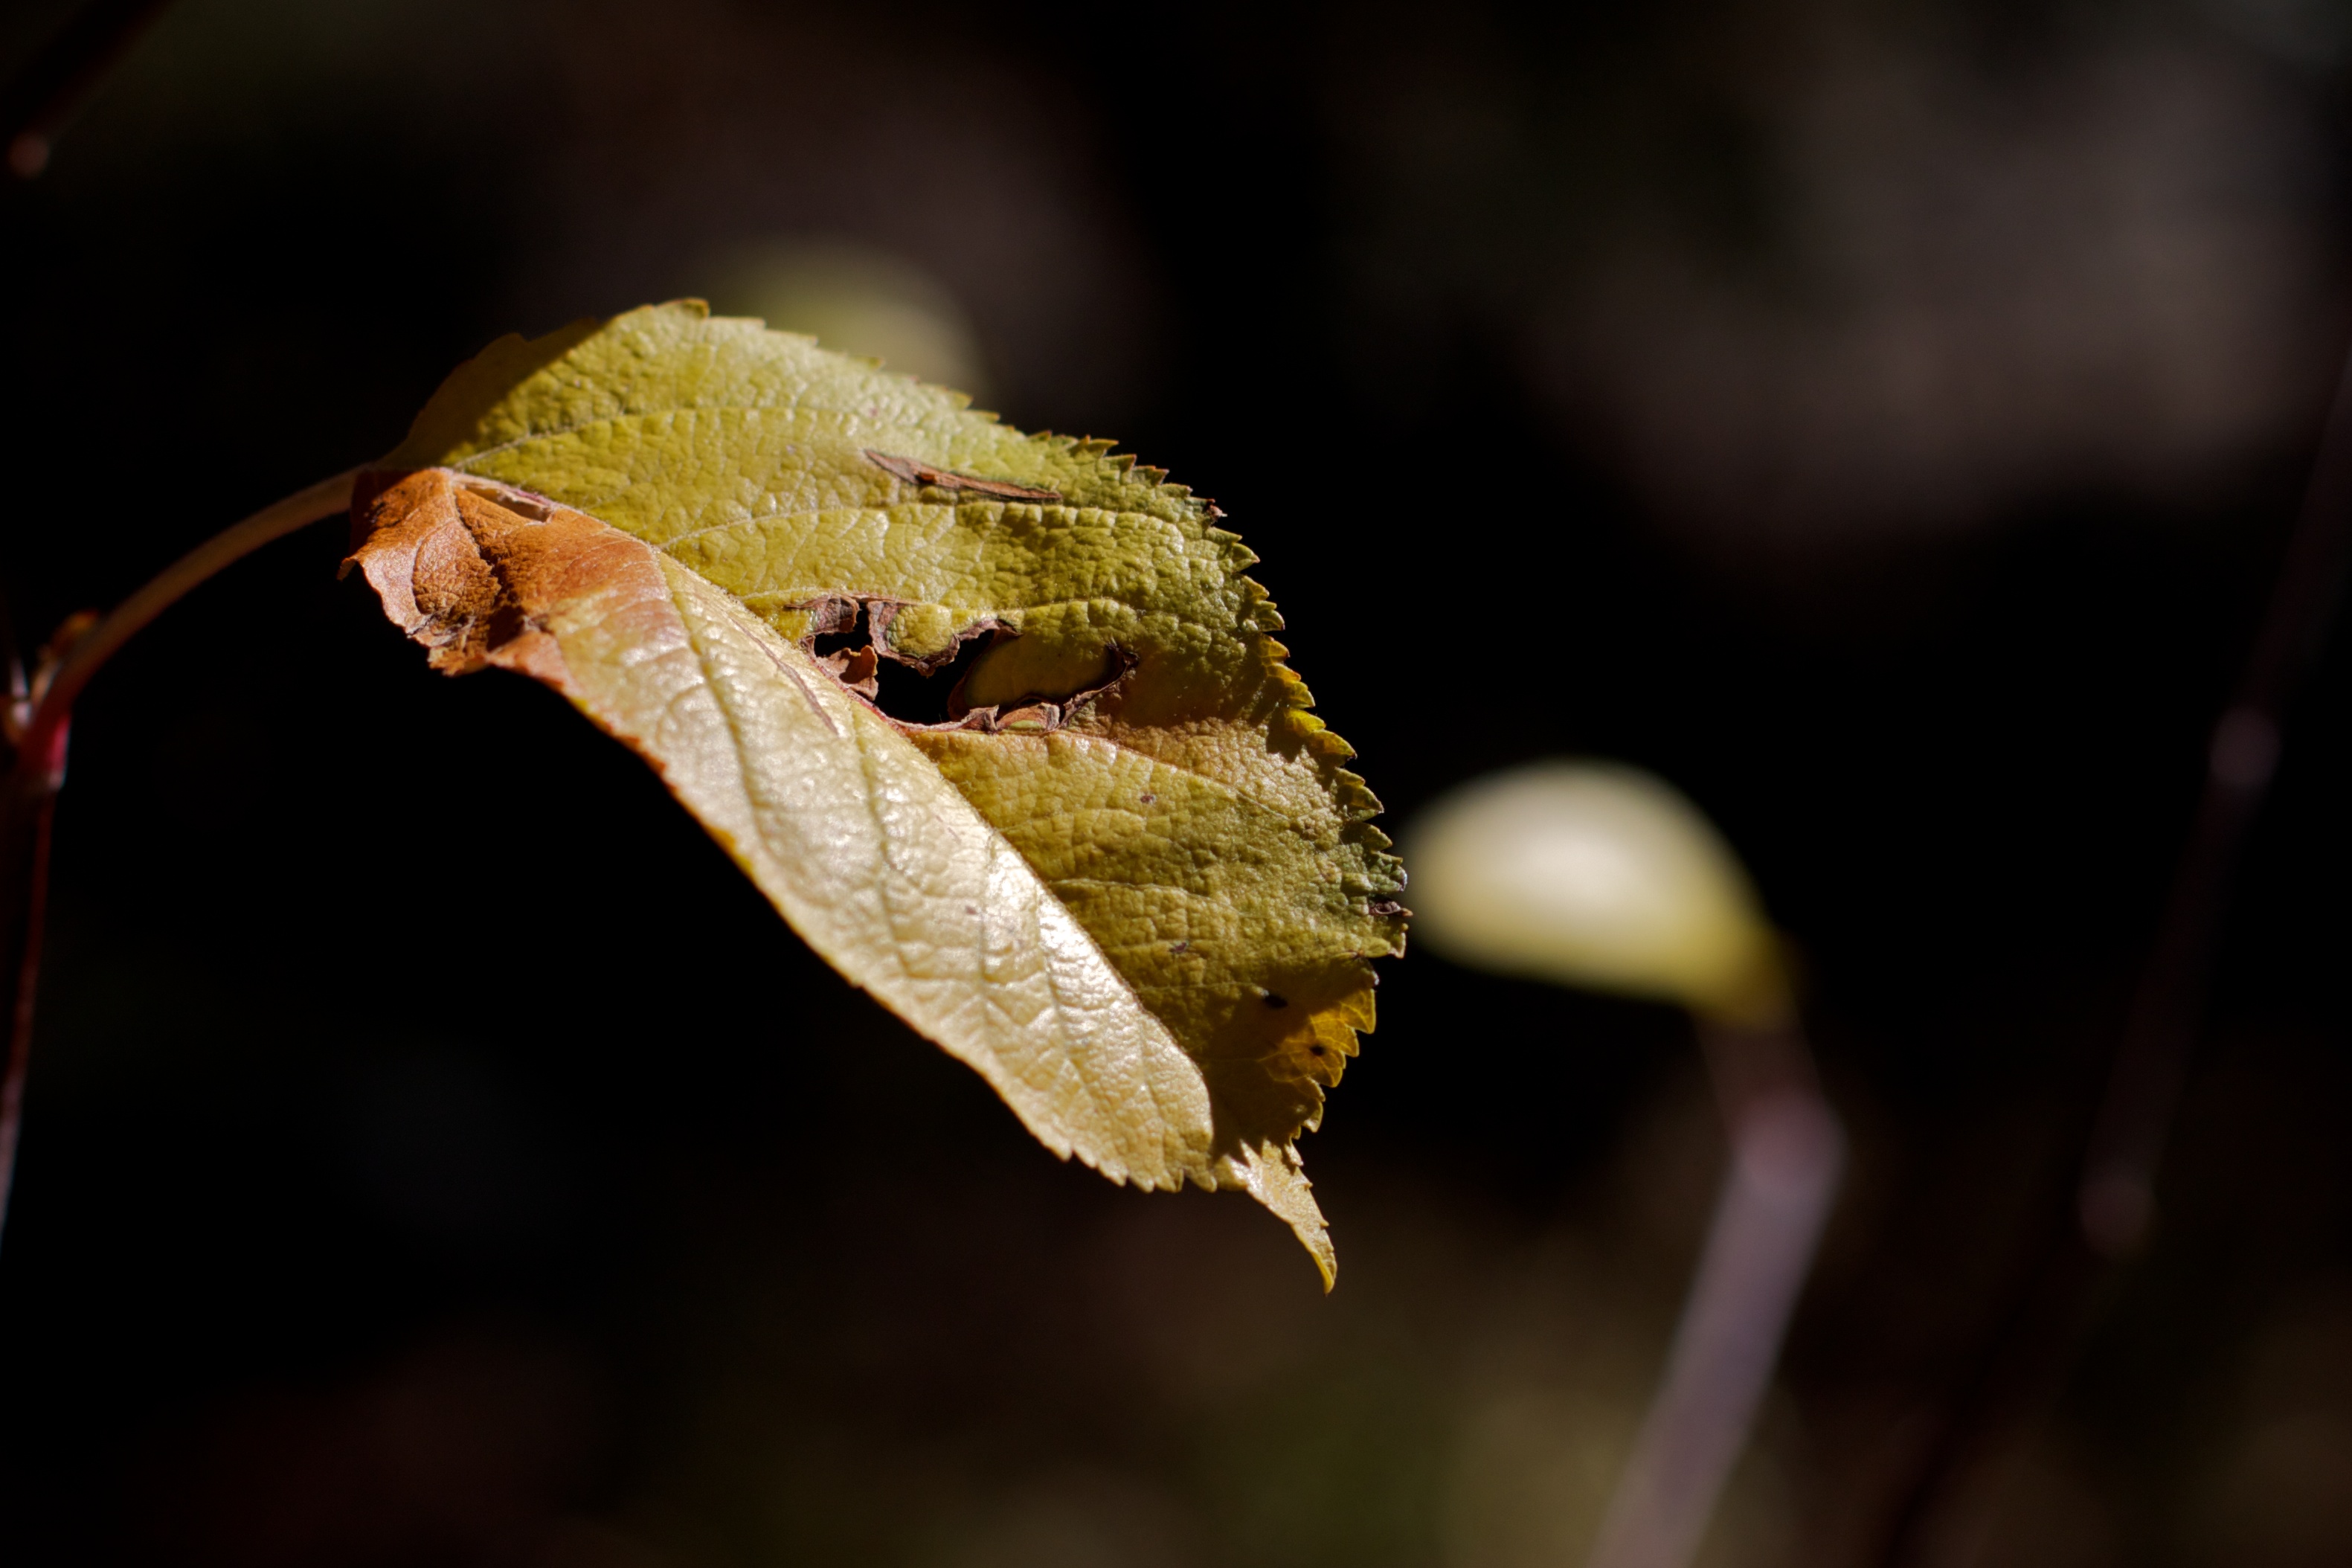
tree, nature, branch, plant, photography, sunlight, leaf, flower, green, insect, autumn, botany, yellow, flora, fauna, invertebrate, close up, macro photography, plant stem